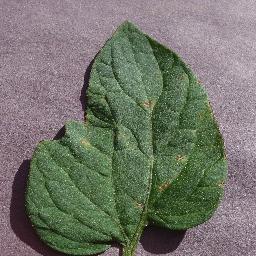
Label: Tomato___Target_Spot